Greece

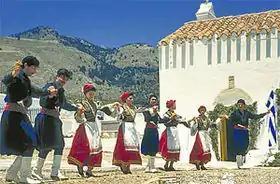
Cretan dancers of traditional folk music

Throughout the 20th century, millions of Greeks migrated to the United States, United Kingdom, Australia, Canada, and Germany, creating a large Greek diaspora. Net migration started to show positive numbers from the 1970s, but until the beginning of the 1990s, the main influx was returning Greek migrants or of Pontic Greeks and others from Russia, Georgia, Turkey the Czech Republic, and elsewhere in the former Soviet Bloc.